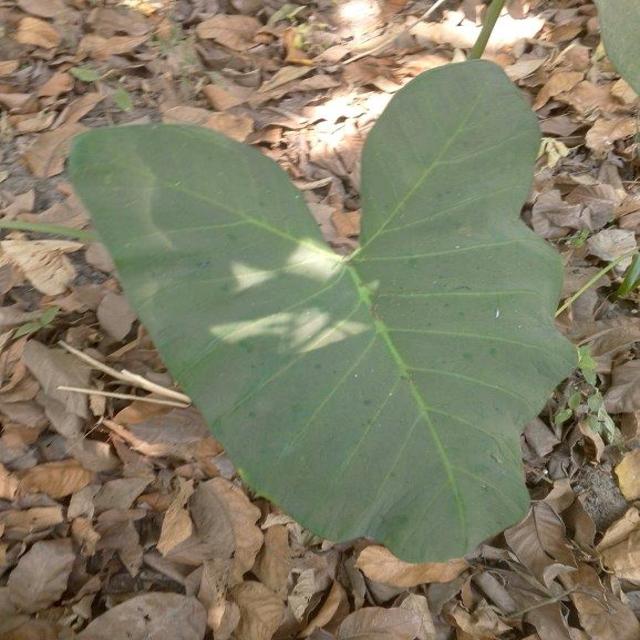
Label: Healthy